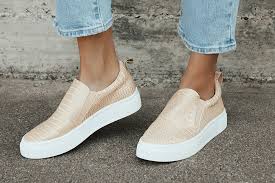
Label: Sneaker